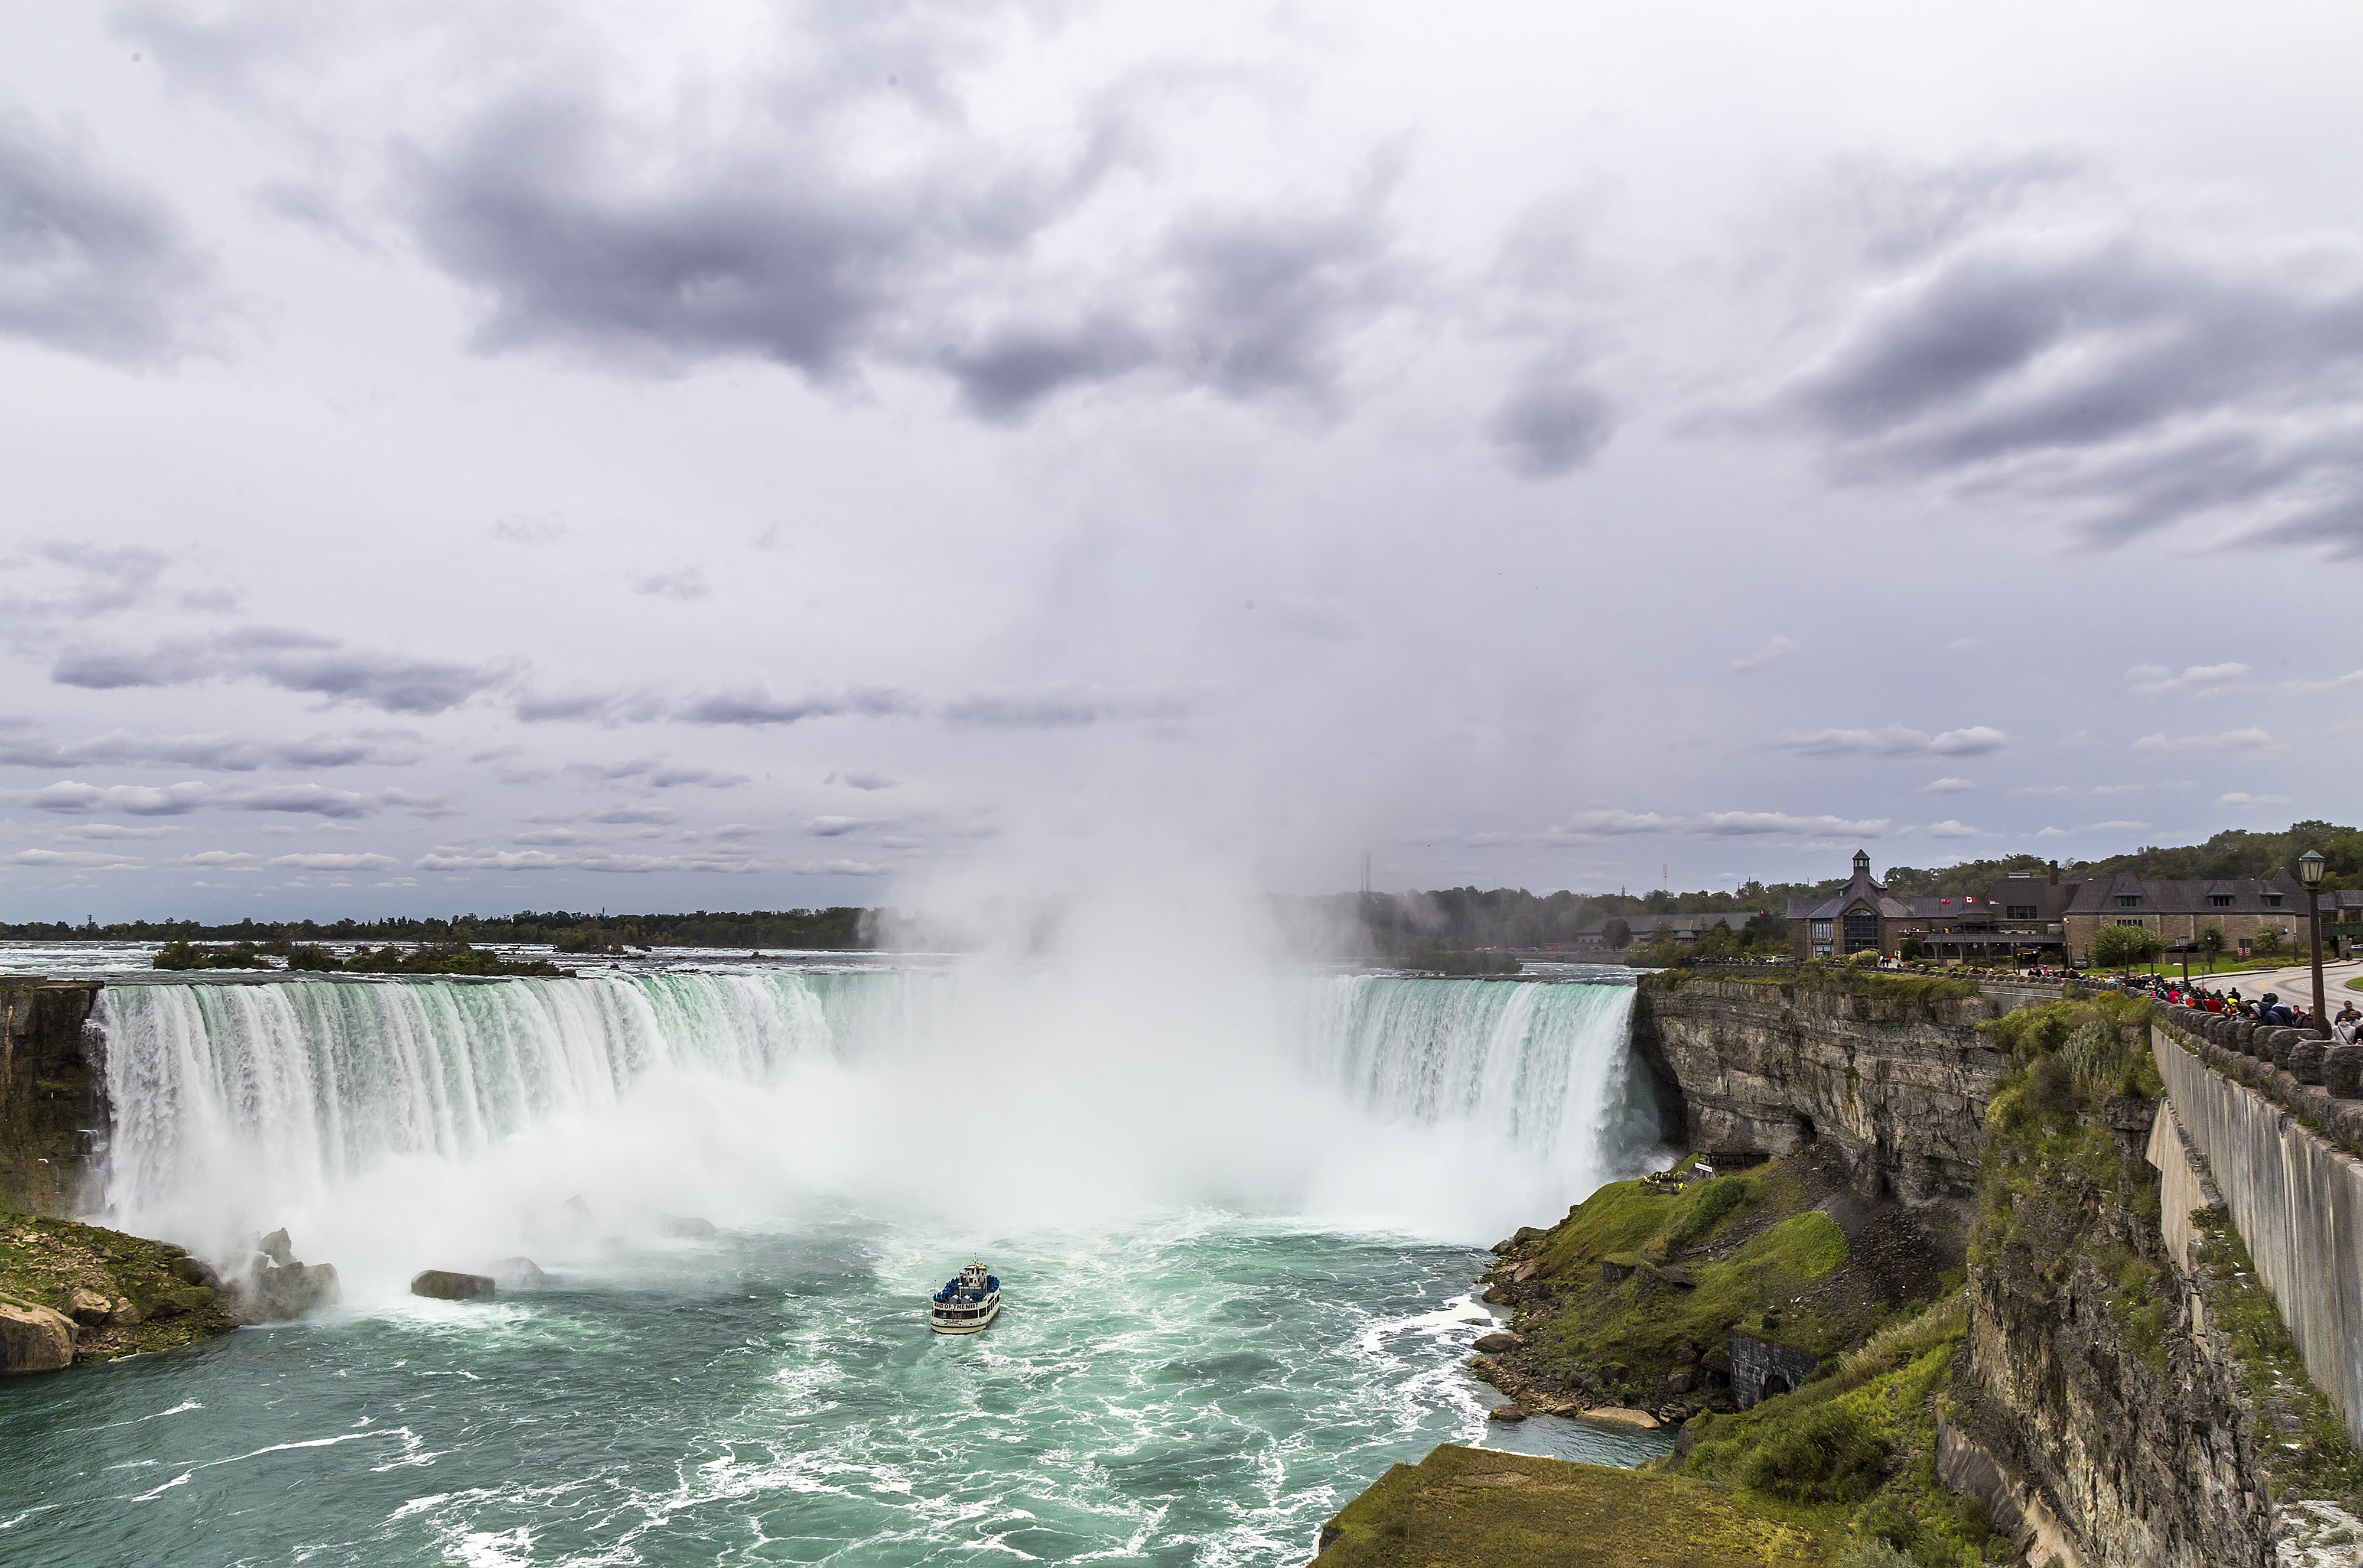
sea, coast, water, waterfall, boat, wave, river, body of water, niagara, water feature, niagara falls, wind wave